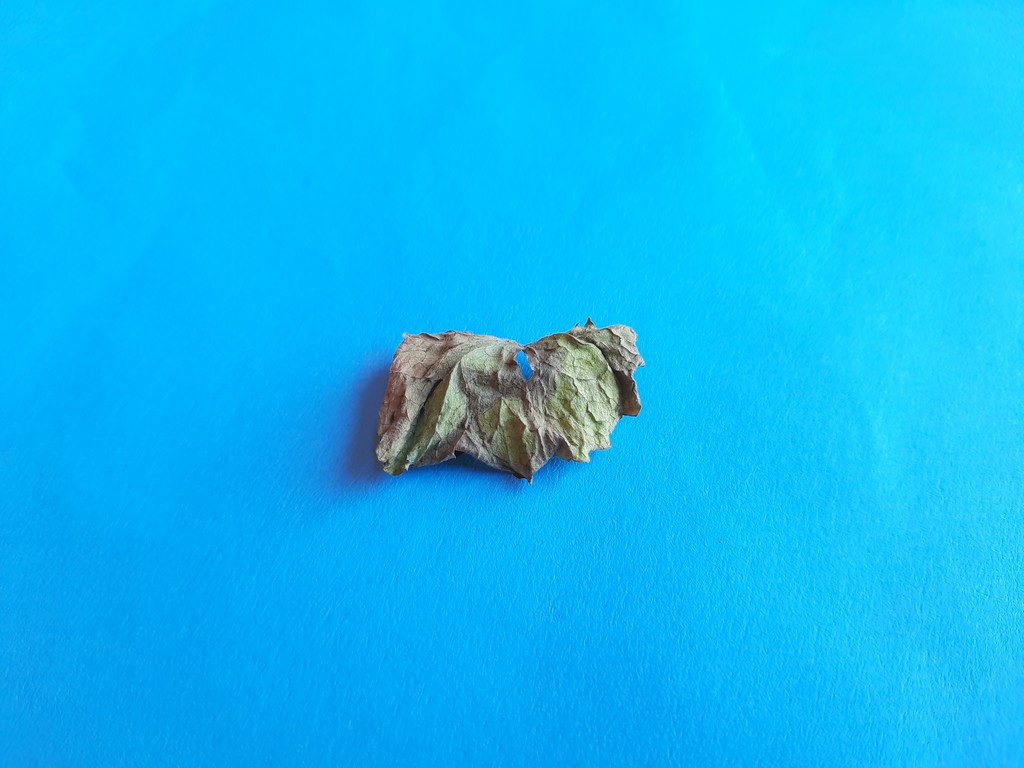
Label: Dried